Lampaul-Guimiliau Parish close

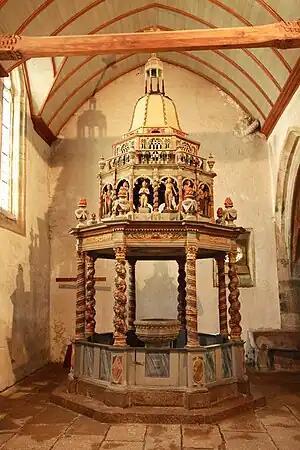
The baptismal font

These are of granite and date to 1651. The octagonal dais is the work of G. Carquain and has carvings of Christ's baptism, the angel who guarded the robe and the 12 apostles. The Baldachin involves some exquisite carving depicting Jesus' baptism by John the Baptist.